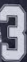
Number: 3